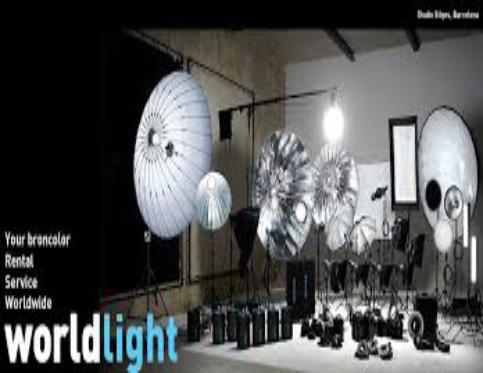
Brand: Bron Elektronik
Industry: Electronic